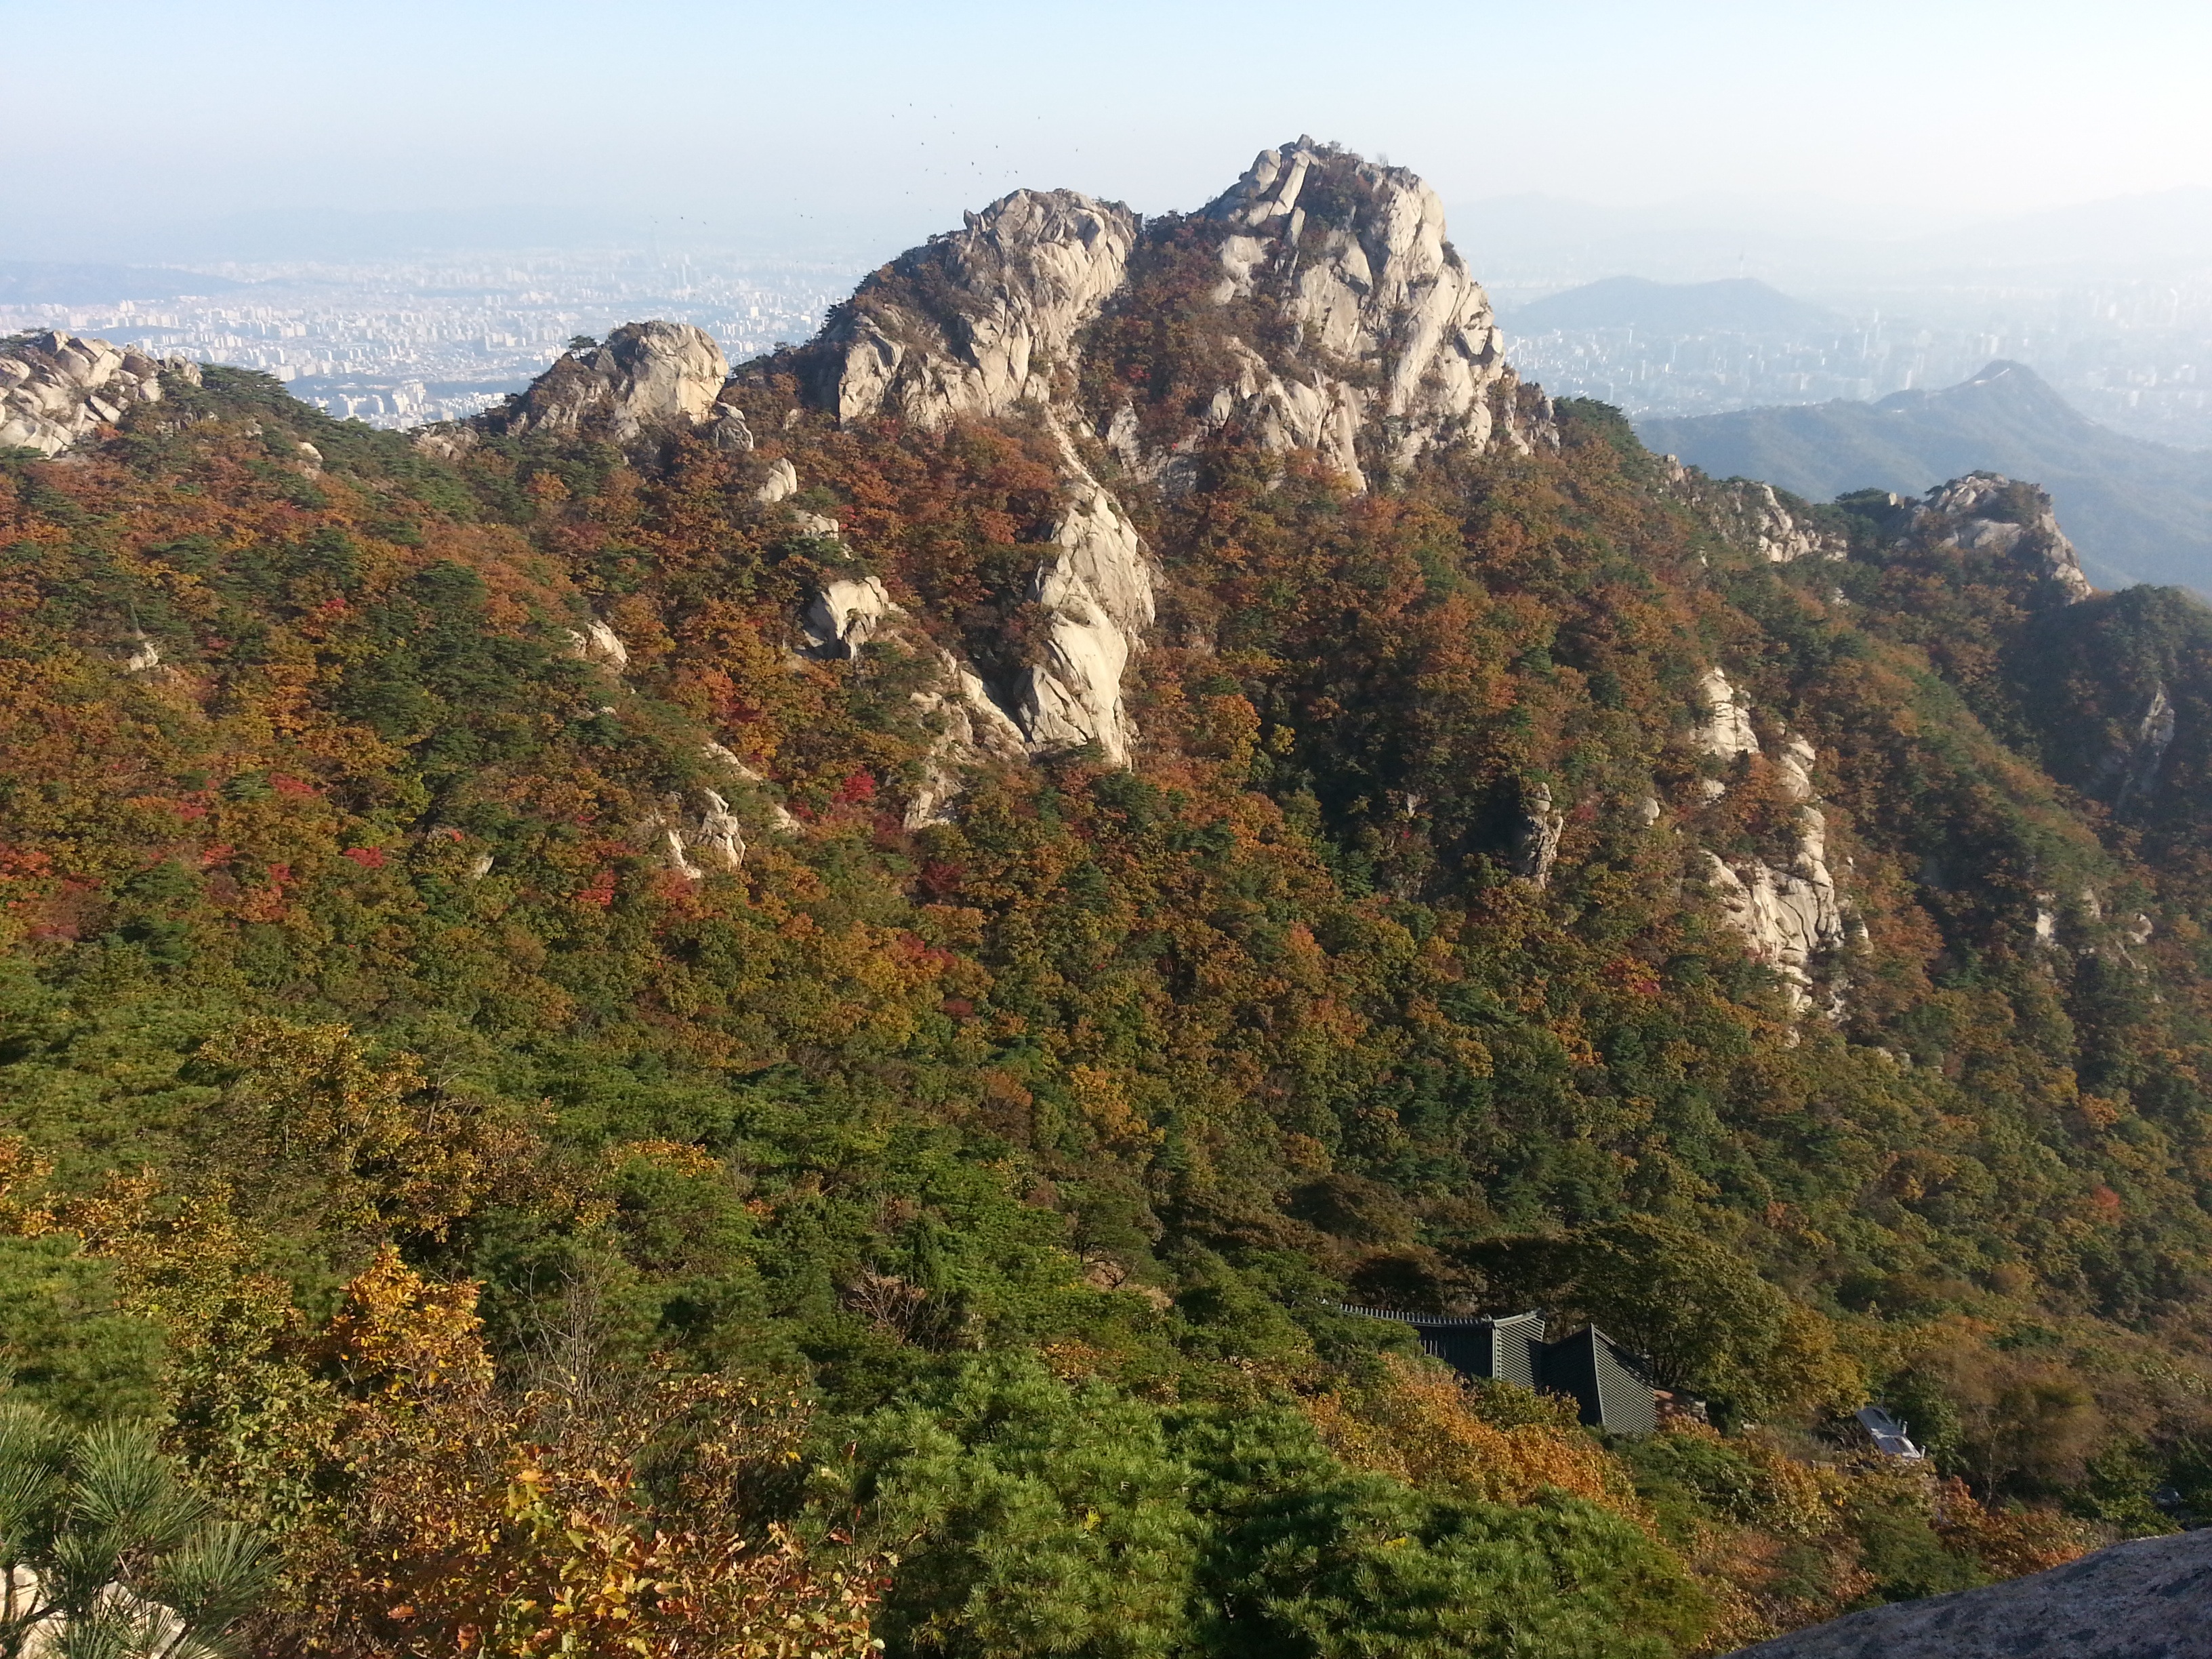
rock, wilderness, walking, mountain, sky, hiking, trail, hill, adventure, valley, mountain range, cliff, autumn, terrain, ridge, summit, alps, backpacking, plateau, fell, ecosystem, landform, mountain pass, geographical feature, mountainous landforms, gaeulsan